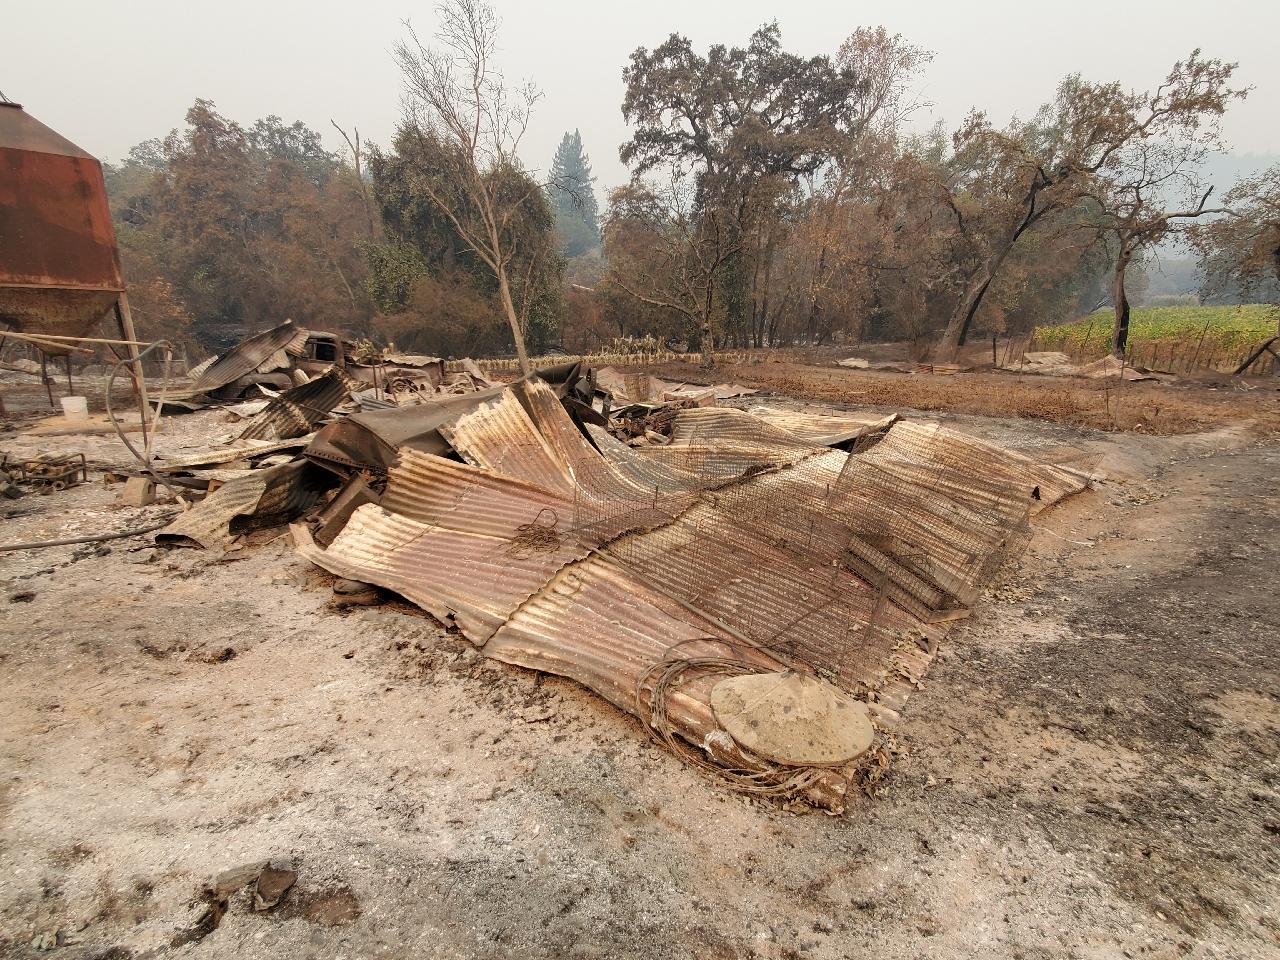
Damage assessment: destroyed